Pericúes

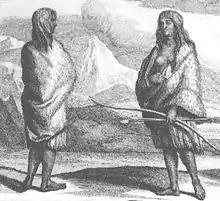
Baja California women, probably Pericúes, 1726

The Pericú were an Indigenous people of Mexico. They lived in the Cape Region, the southernmost portion of Baja California Sur. They have been linguistically and culturally extinct since the late 18th century.